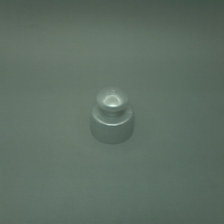
Color: silver/gray
Cap type: push-pull/sports cap